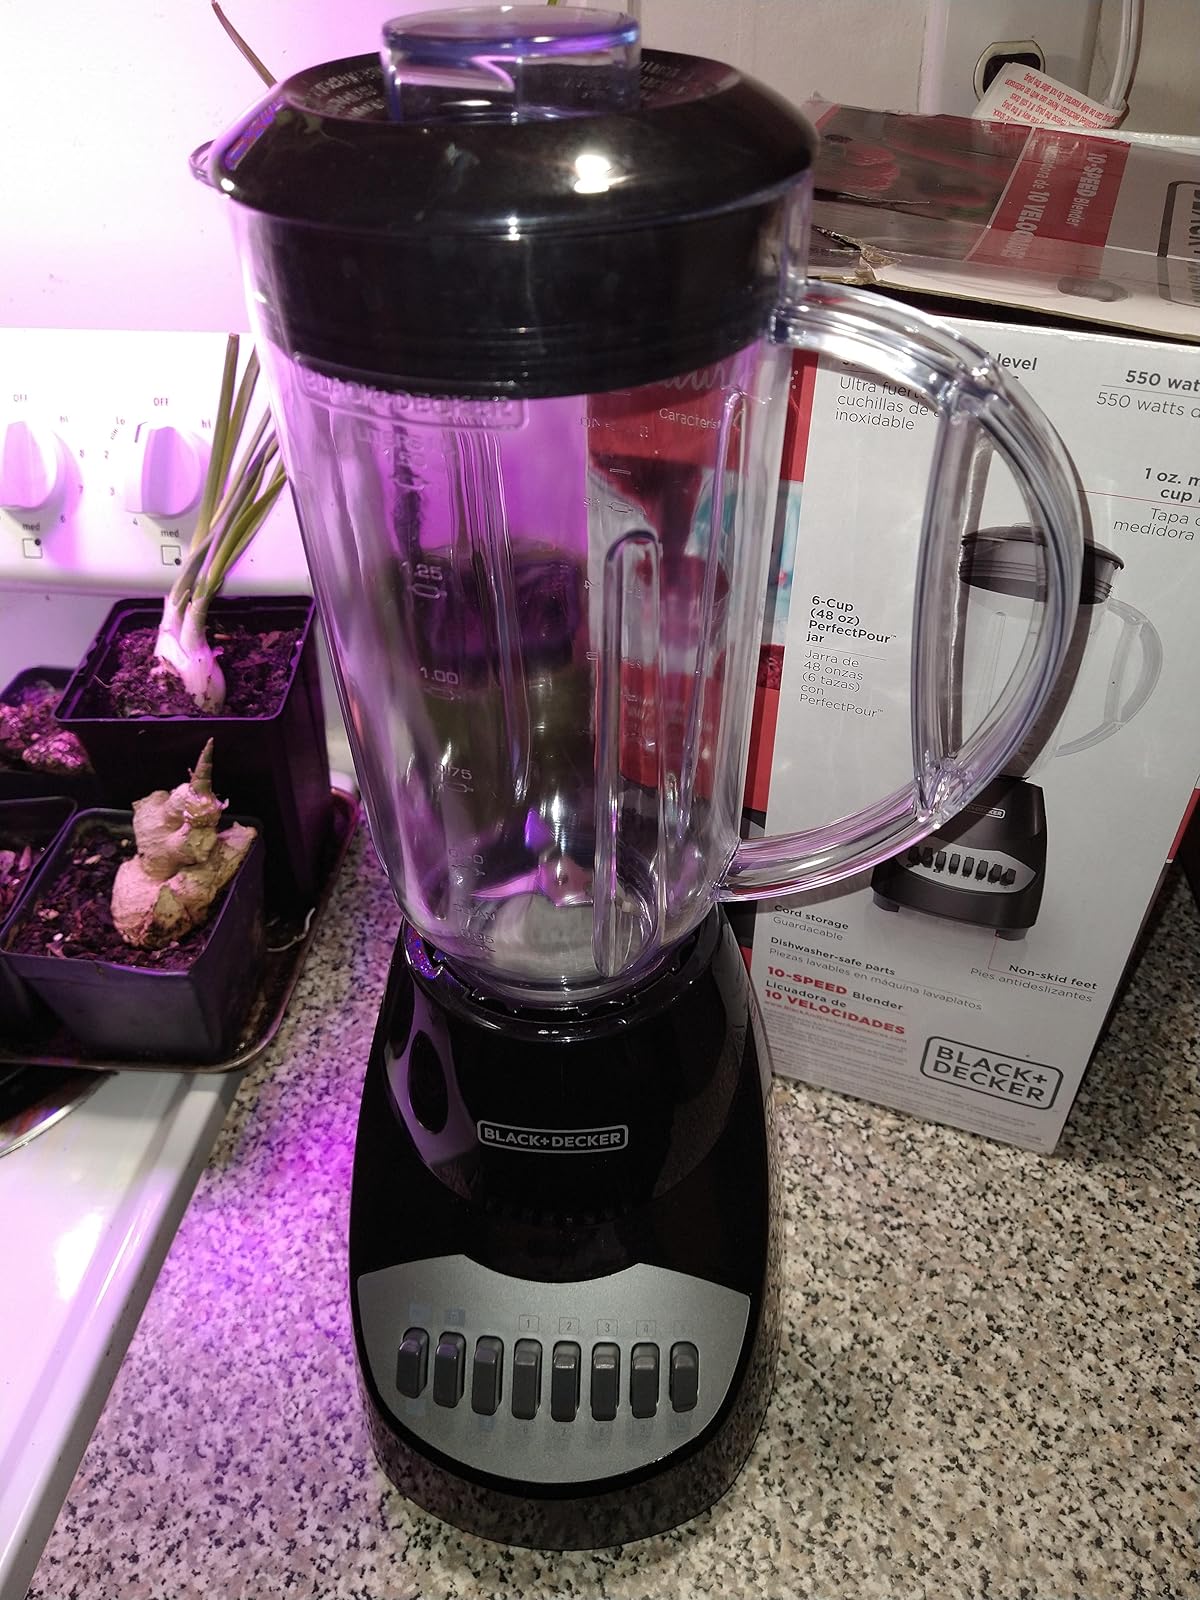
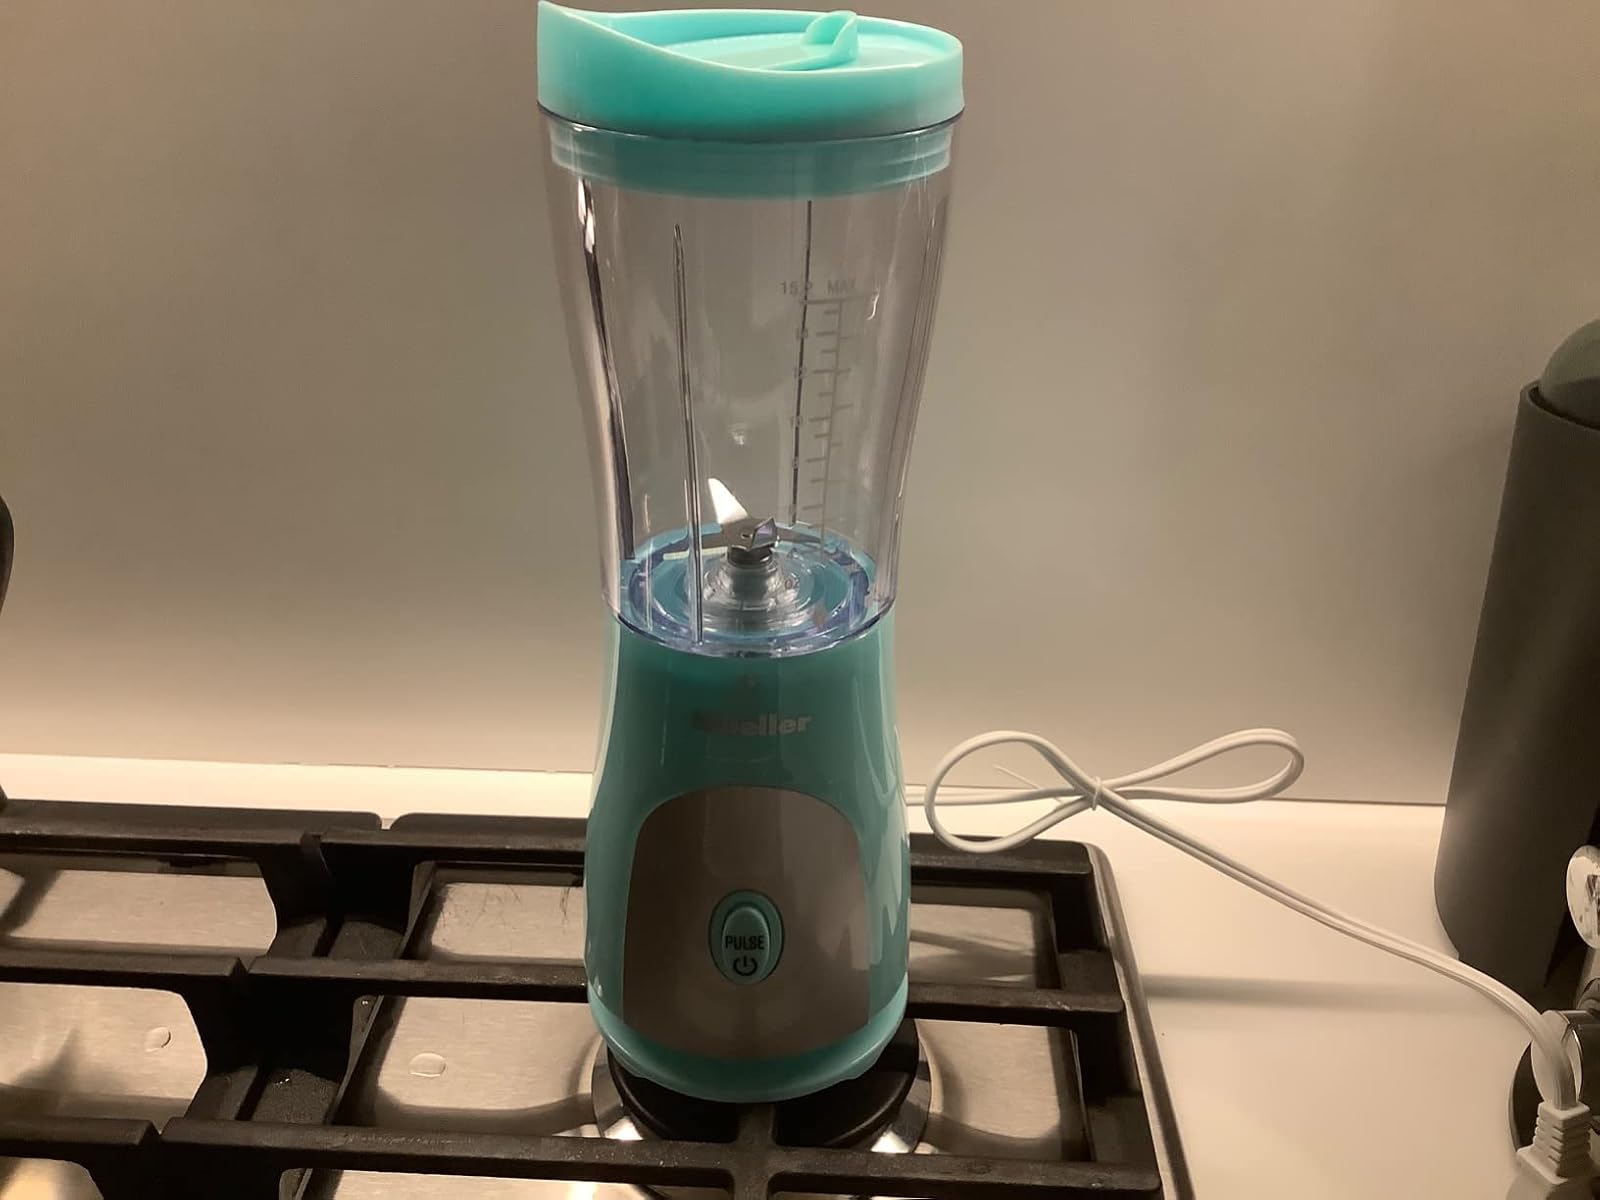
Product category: items_blender
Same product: no